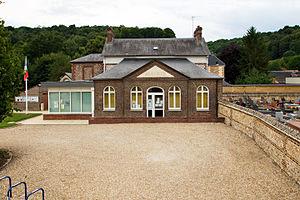
Mairie de Saint-Aubin-Épinay route de Lyons-la-Forêt à Saint-Aubin-Épinay
Saint-Aubin-Épinay est une commune française située dans le département de la Seine-Maritime en région Normandie.